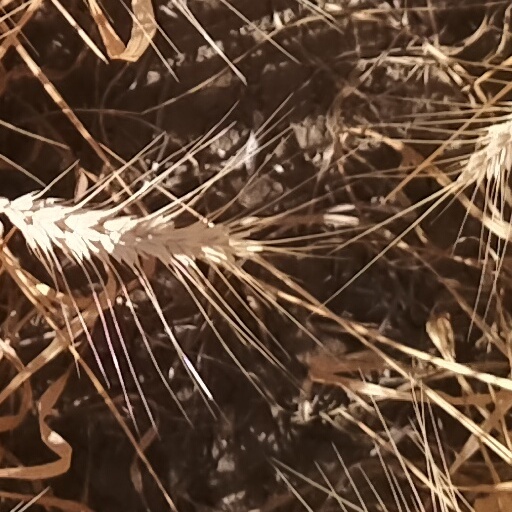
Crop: wheat